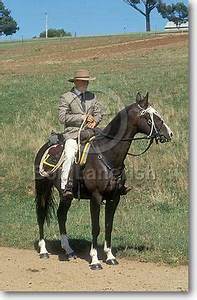
Label: cavallo